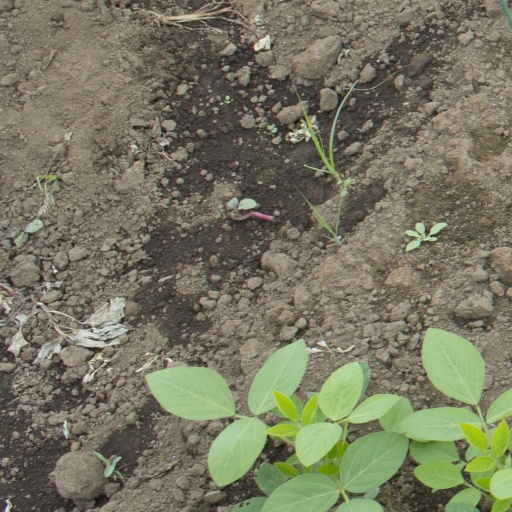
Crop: soybean